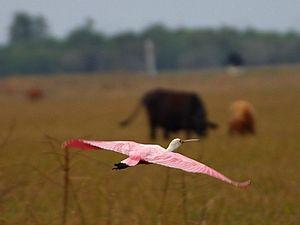
une spatule rosée en Louisiane
La Louisiane est un État du Sud des États-Unis, entouré à l'ouest par le Texas, au nord par l'Arkansas, à l'est par le Mississippi et au sud par le golfe du Mexique. C'est le 31ᵉ État américain par sa superficie et le 25ᵉ par sa population. Sa capitale est Baton Rouge et sa plus grande ville est La Nouvelle-Orléans.